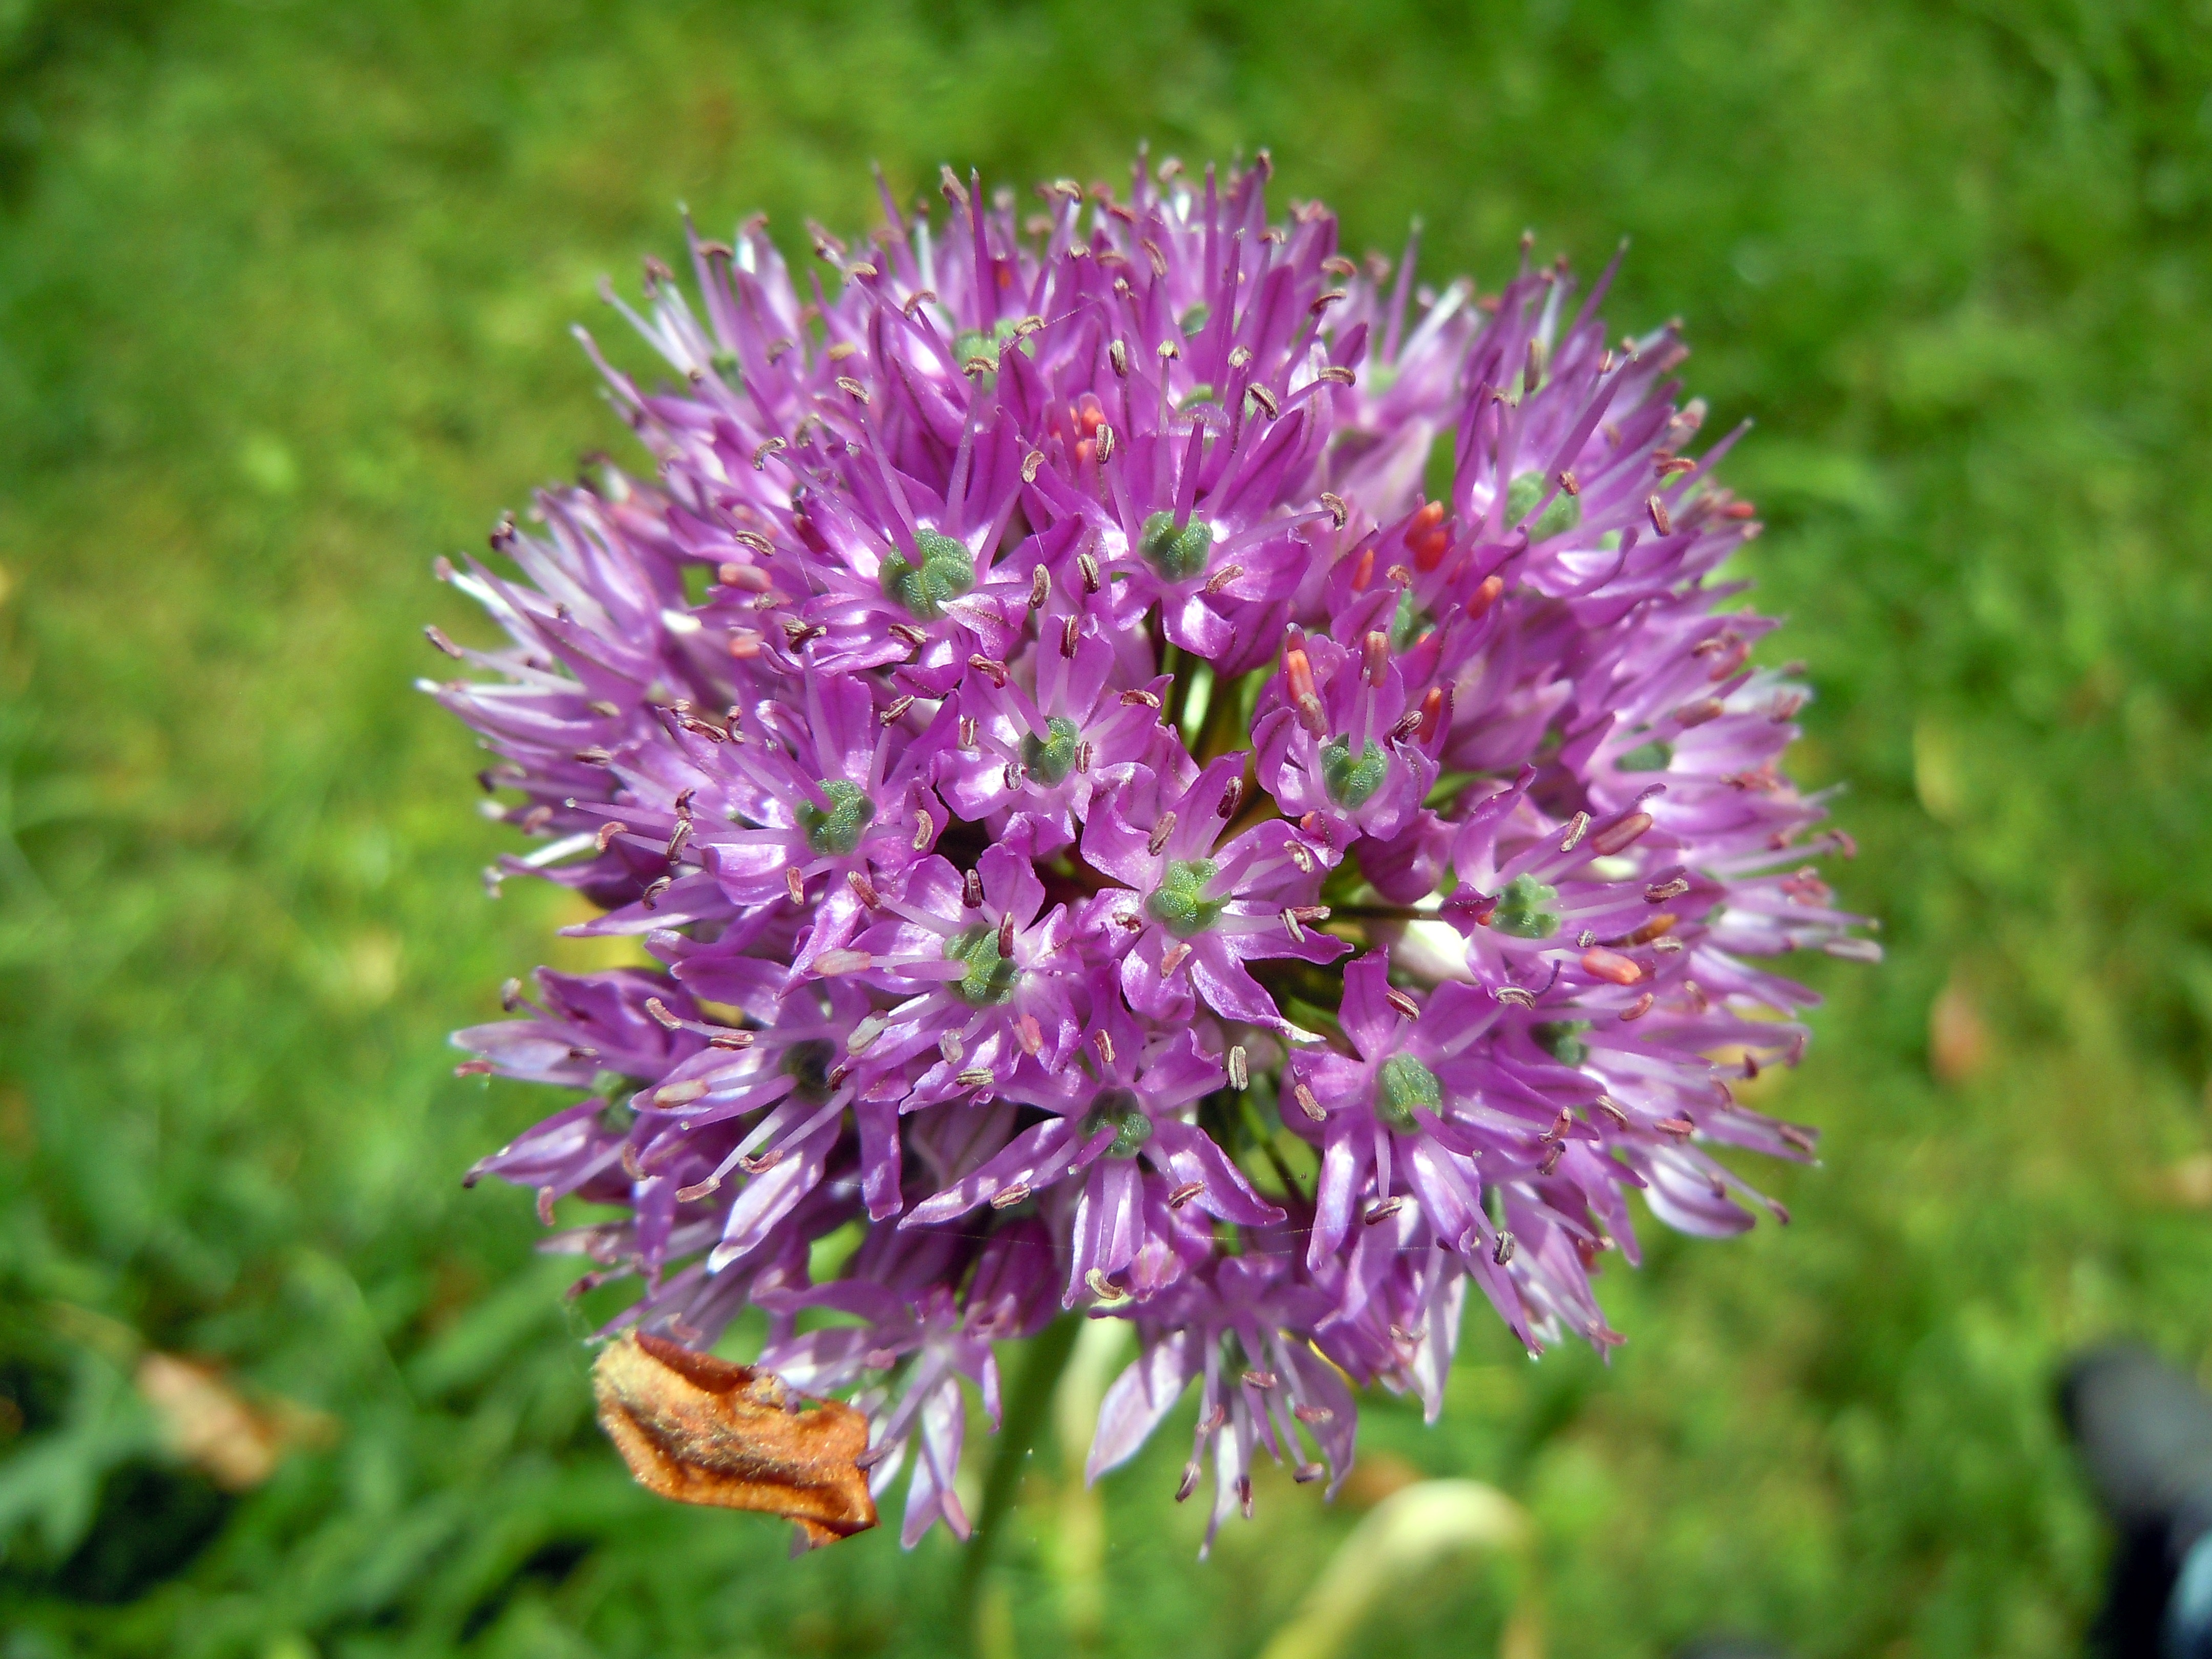
plant, meadow, flower, herb, produce, vegetable, botany, flora, wildflower, allium, flowering plant, leek flower, sphaerocephalon, land plant, onion genus, jasione montana